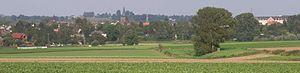
Linnich se trouve au nord, et est la troisième en taille de l'arrondissement de Düren en Rhénanie-du-Nord-Westphalie, Allemagne.